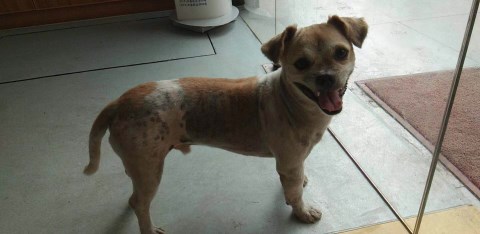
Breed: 480-n000125-Pekinese